Podarcis muralis

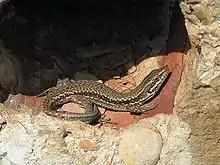
"Podarcis muralis" in the Mosel valley (Germany)

Aside from differences in colour, the morphs vary by length, survival rate, and immune resistance/response to infection.